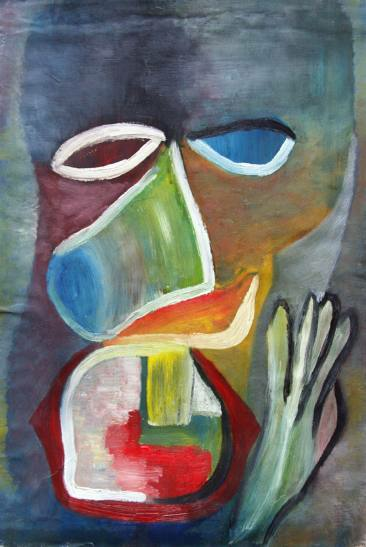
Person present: No